Benny Nemer

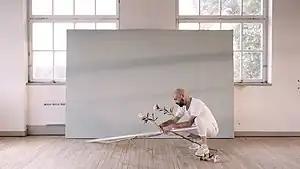
Benny Nemer, Knislinge, 2022

Benny Nemer (born September 25, 1973) is a Montreal-born artist and diarist based in Paris, France.